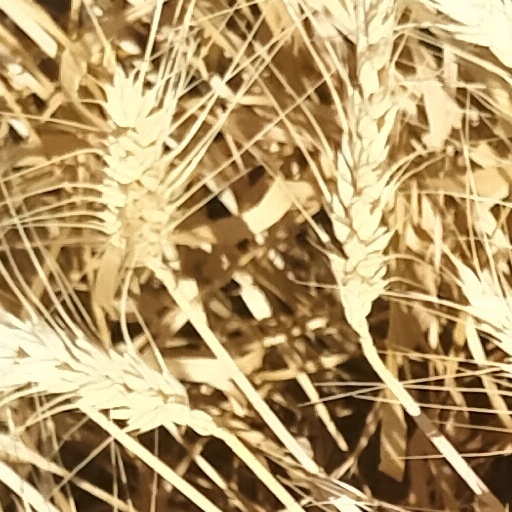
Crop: wheat